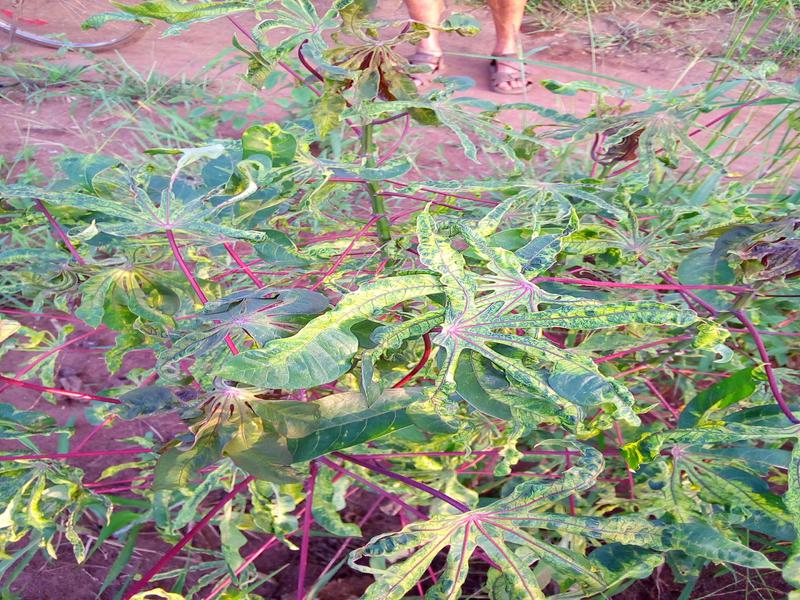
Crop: cassava
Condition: mosaic_disease